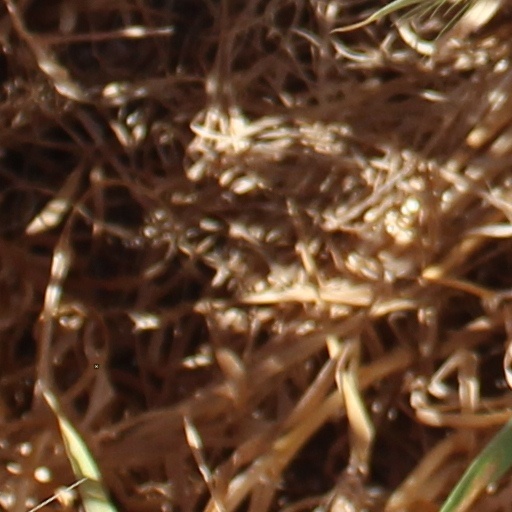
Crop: wheat